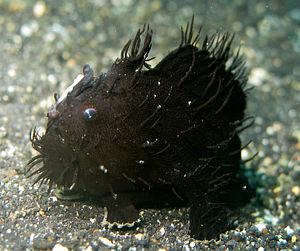
Le genre Antennarius ou poisson pêcheur est actuellement considéré par la communauté scientifique comme étant constitué de 11 espèces.
Antennarius striatus, ou communément nommé poisson-grenouille strié, est une espèce de poissons marins de la famille des Antennaires ou poissons-grenouilles.